Mandala Airlines Flight 091

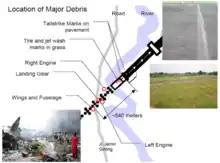
An illustration made by NTSC on the path of Flight 091 during the crash

The aircraft was a Boeing 737-230 Adv with registration PK-RIM. Built in 1981, it was initially delivered to Lufthansa and was registered as D-ABHK. The aircraft was given the name "Bayreuth." It was acquired by Mandala Airlines in October 1994. The aircraft was 24 years old at the time of the accident and had a Certificate of Airworthiness valid until November 2005.